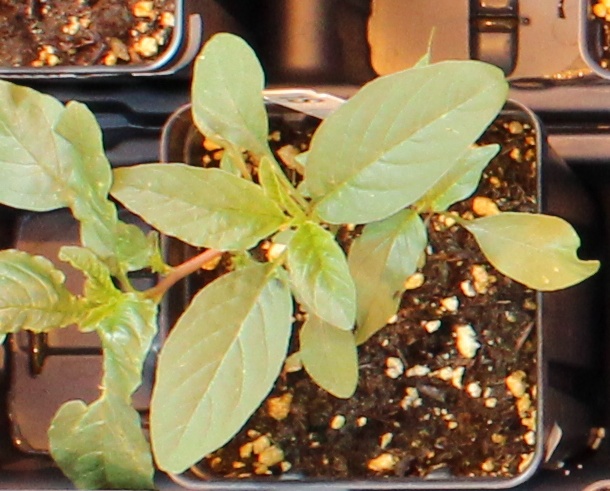
Label: Waterhemp